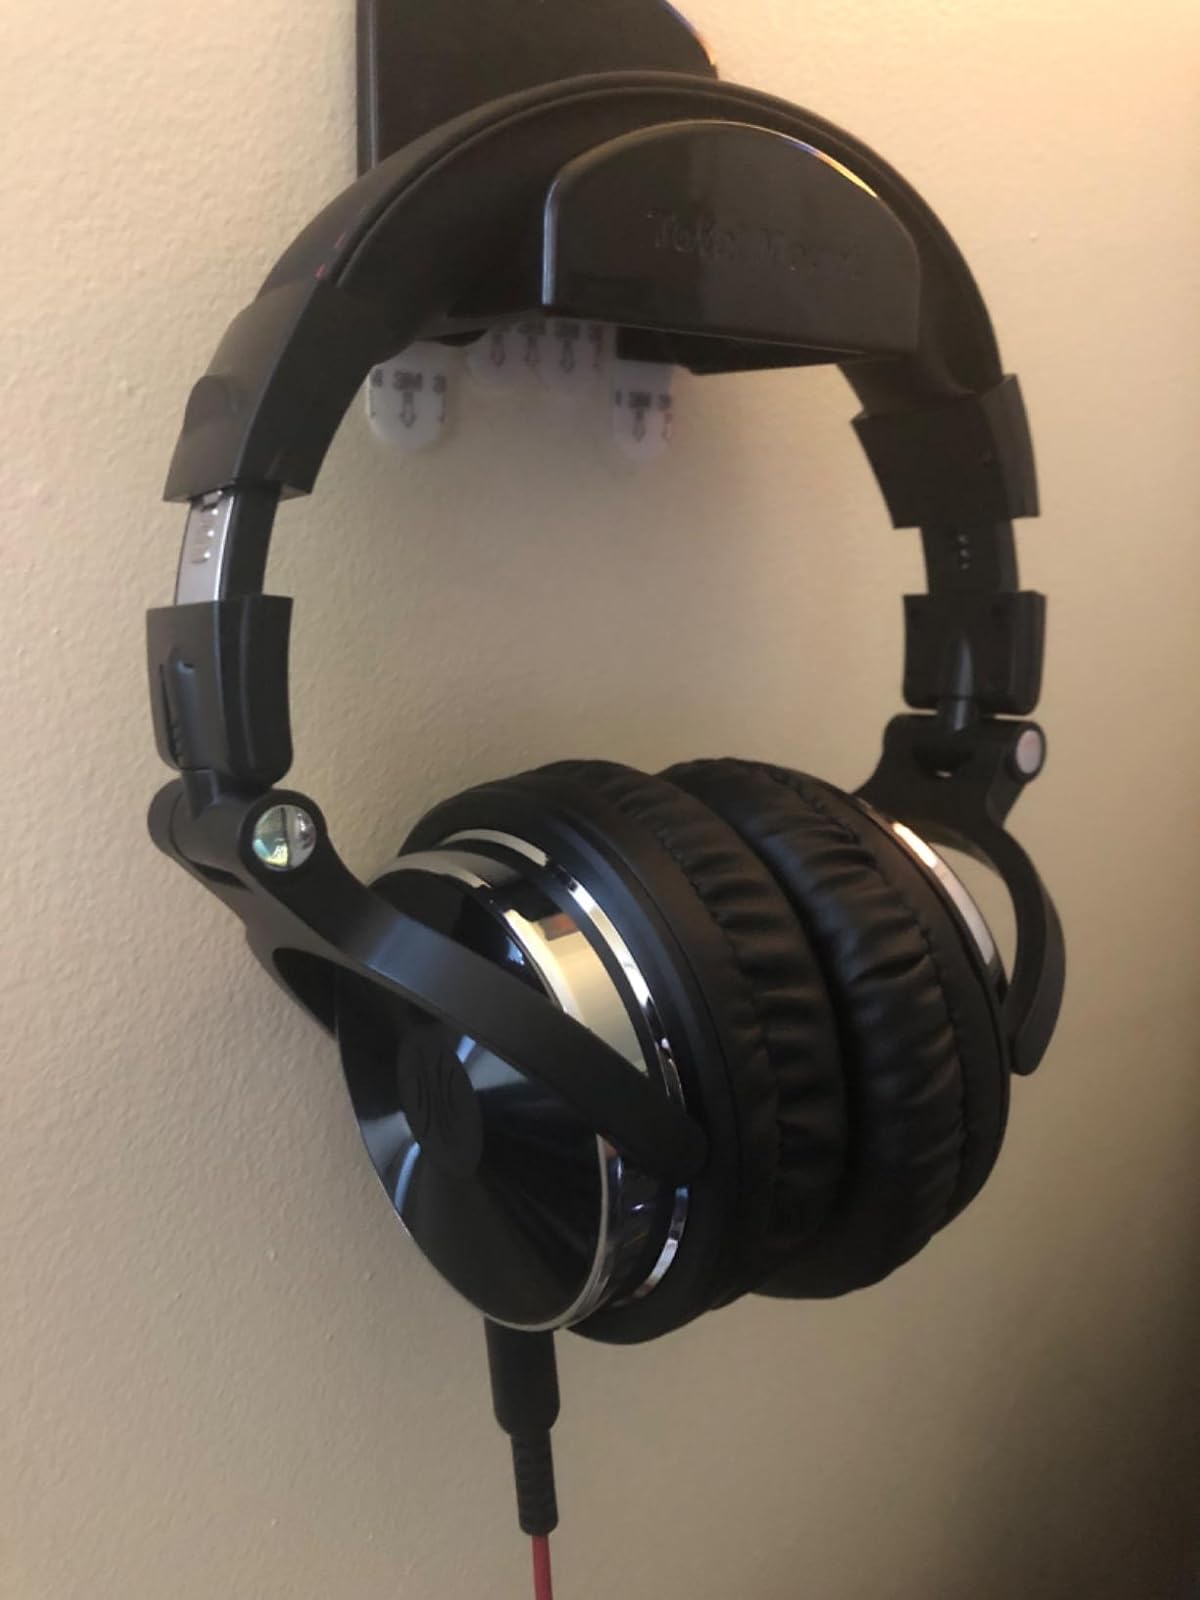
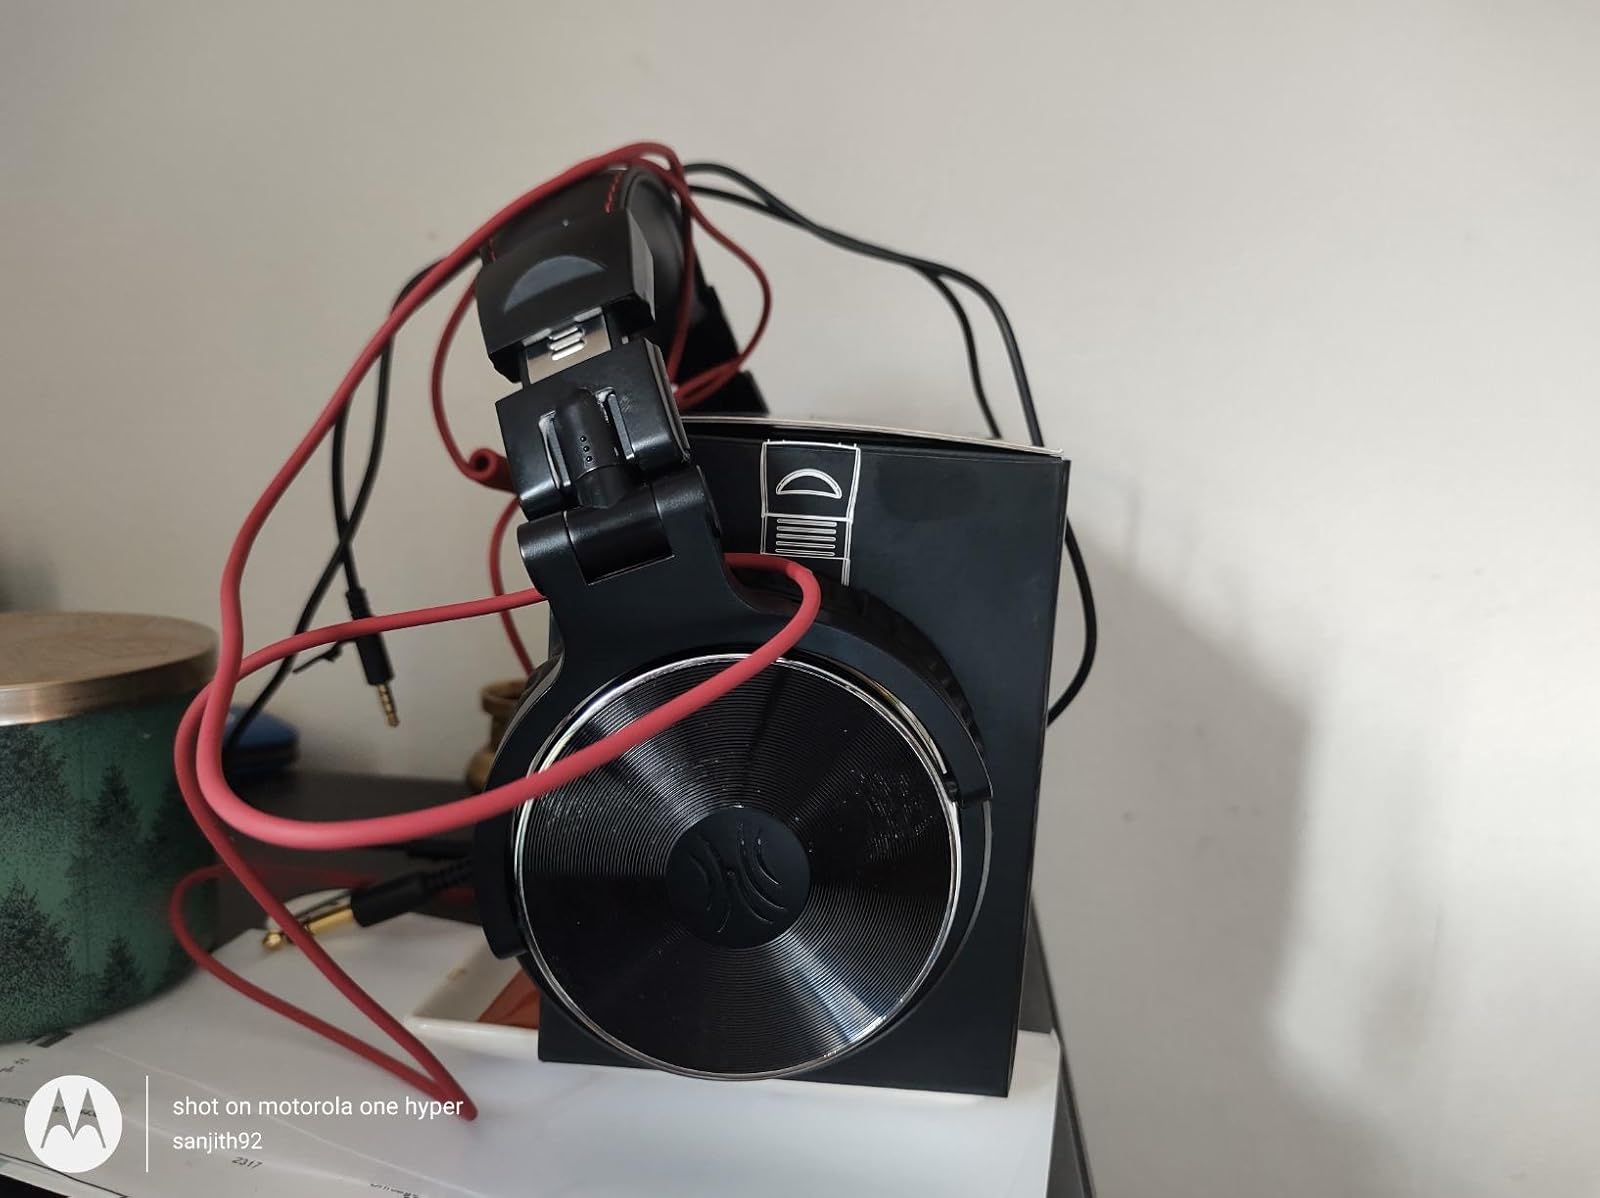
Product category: headphones
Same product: yes